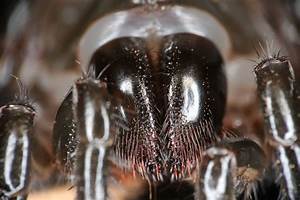
Label: ragno